Charles W. McClammy

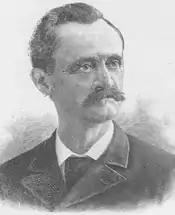

Charles Washington McClammy (May 29, 1839 – February 26, 1896) was an American educator and Confederate Civil War veteran who served two terms as a Democratic representative elected from North Carolina’s 3rd congressional district from 1887 to 1891.